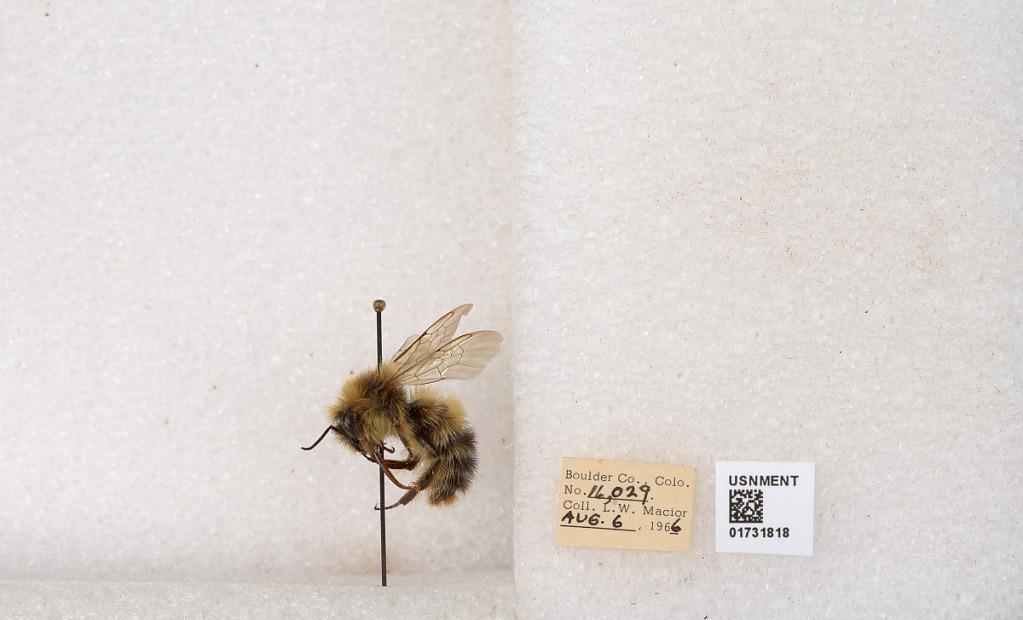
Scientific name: Bombus kirbyellus
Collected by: L. Macior
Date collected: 1966-8-6
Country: United States
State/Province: Colorado
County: Boulder
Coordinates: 40.0925, -105.358